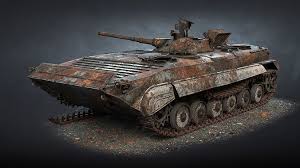
Label: BMP-1